History of the Polish–Lithuanian Commonwealth (1648–1764)

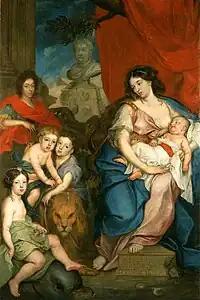
King Sobieski's wife, Queen Marie Casimire or Marysieńka, with children. The politically active queen governed the country during the last several years of the King's life and pushed for a close alliance with France of Louis XIV.

Russian armies advanced in 1660. The Commonwealth mustered all its military resources and in Lithuania Stefan Czarniecki and Paweł Jan Sapieha defeated Ivan Khovansky at the Battle of Polonka. The Russians had to abandon the siege of Lachowicze (Lyakhavichy) and withdraw beyond the Berezina River. Vilnius was recovered by the Poles the following year. Of great importance was the Volhynia victory of Jerzy Lubomirski and Stanisław Potocki over Vasily Sheremetev in the Battle of Chudniv in October 1660. Yurii Khmelnytsky, also defeated, agreed there to submit to John Casimir and approved a weaker (for the Cossacks) version of the Treaty of Hadiach.